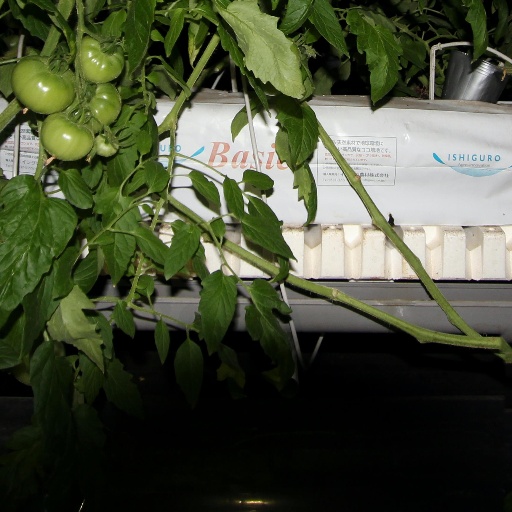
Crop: tomato